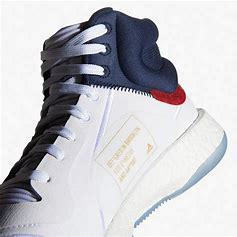
Brand: Adidas
Model: Marquee Boost